Universal stress protein

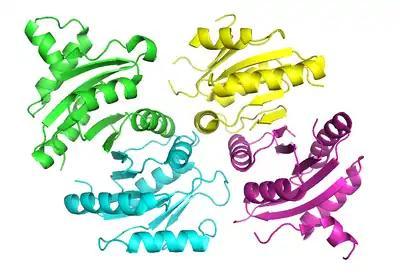
The protein structure of a Universal Stress Protein found in "Haemophylus influenzae"

The primary function of this superfamily is to protect the organism from environmental stress such as exposure to UV light, which may induce genes containing the USP domain in order to protect the DNA and more generally the cell from further damage. During bacterial starvation the USP genes upregulated will often arrest cell growth and promote its metabolism to adapt to sparse nutrients.